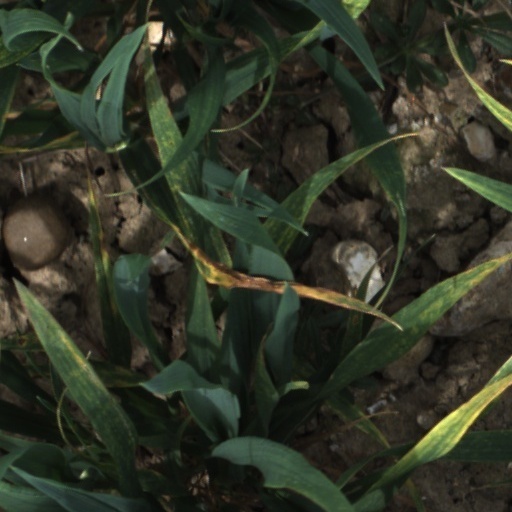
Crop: wheat